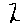
Label: 2